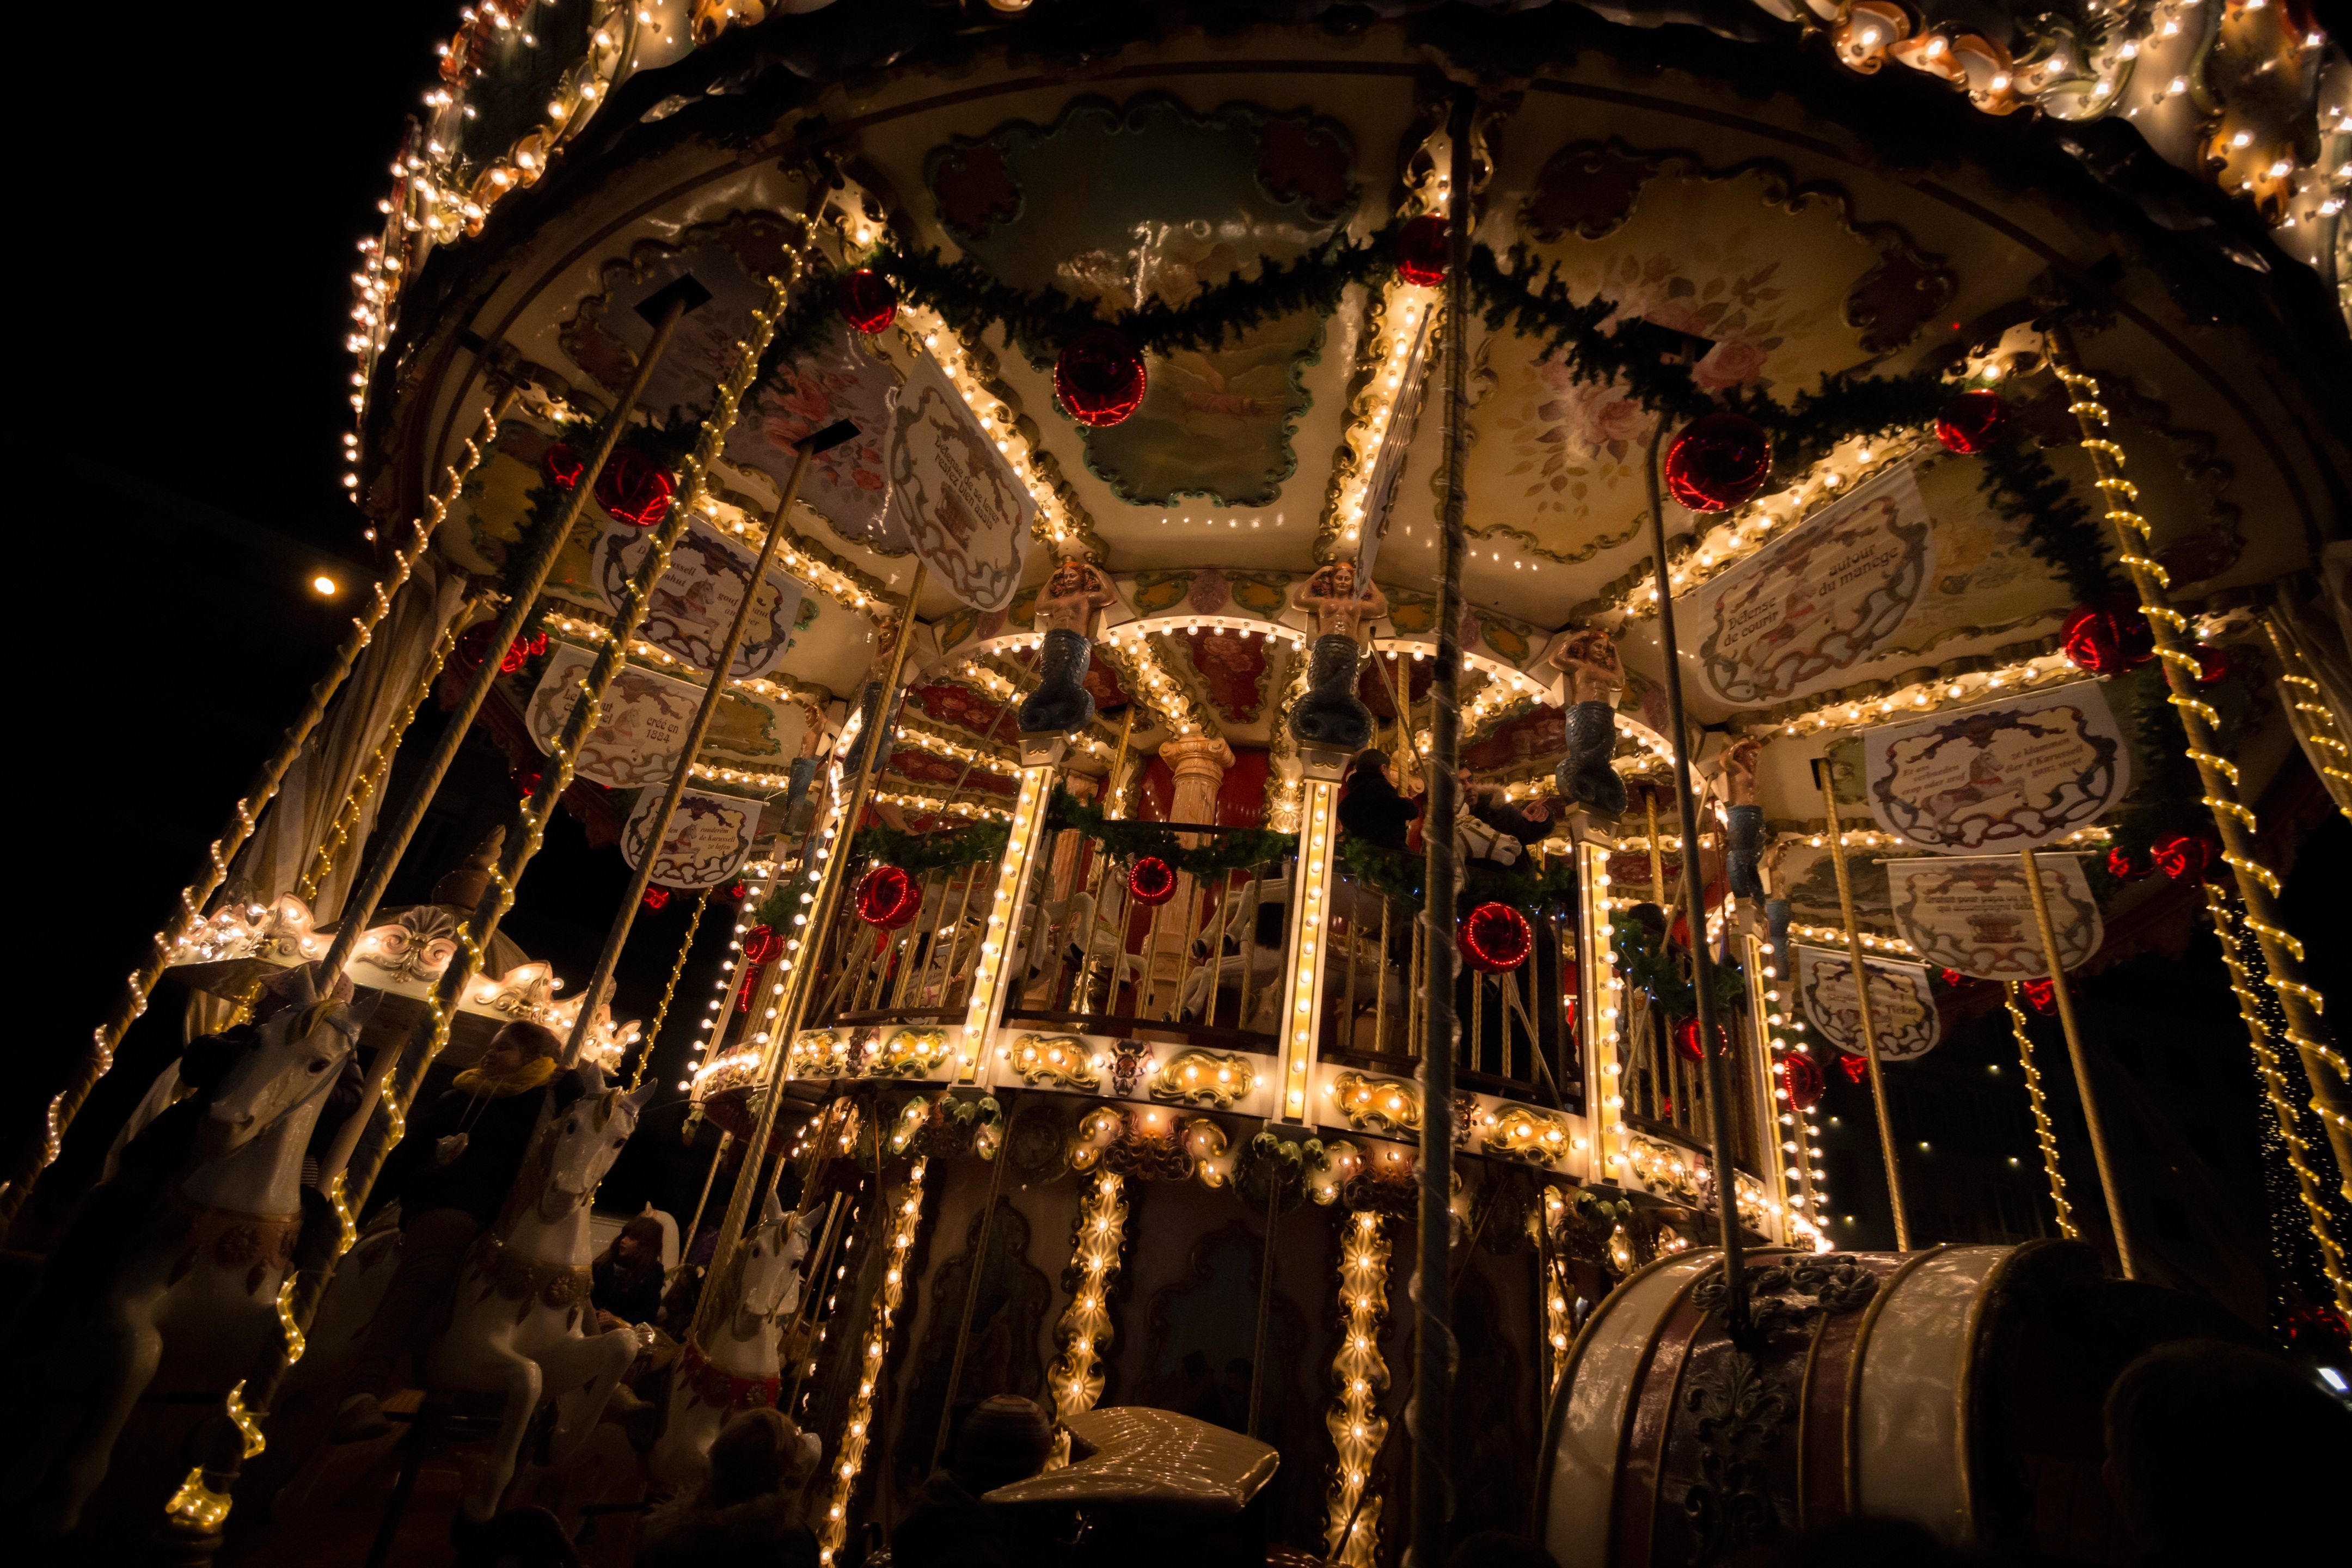
night, recreation, amusement park, park, carousel, christmas, christmas time, christmas market, amusement ride, outdoor recreation